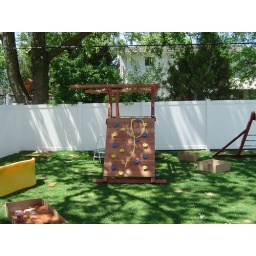
I usually tie 3 or 4 knots in the rope- makes it easier for kids to climb the rock wall